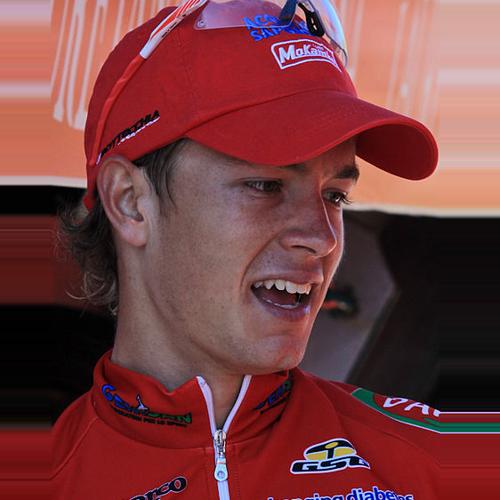
Age: 21